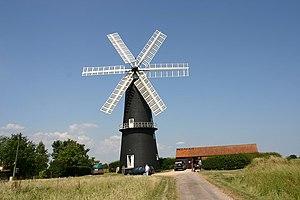
Cette liste des musées du Lincolnshire, Angleterre contient des musées qui sont définis dans ce contexte comme des institutions qui recueillent et soignent des objets d'intérêt culturel, artistique, scientifique ou historique. leurs collections ou expositions connexes disponibles pour la consultation publique. Sont également inclus les galeries d'art à but non lucratif et les galeries d'art universitaires. Les musées virtuels ne sont pas inclus.
Sibsey est une « paroisse civile » du Lincolnshire en Angleterre au nord de Boston dans le district d'East Lindsey.